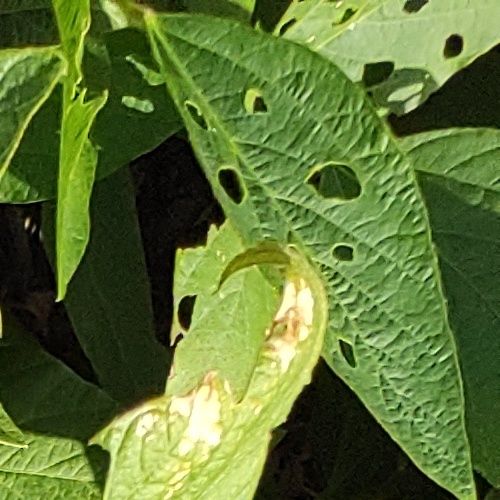
Label: Caterpillar